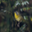
Label: bird